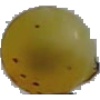
Label: Grape White 3